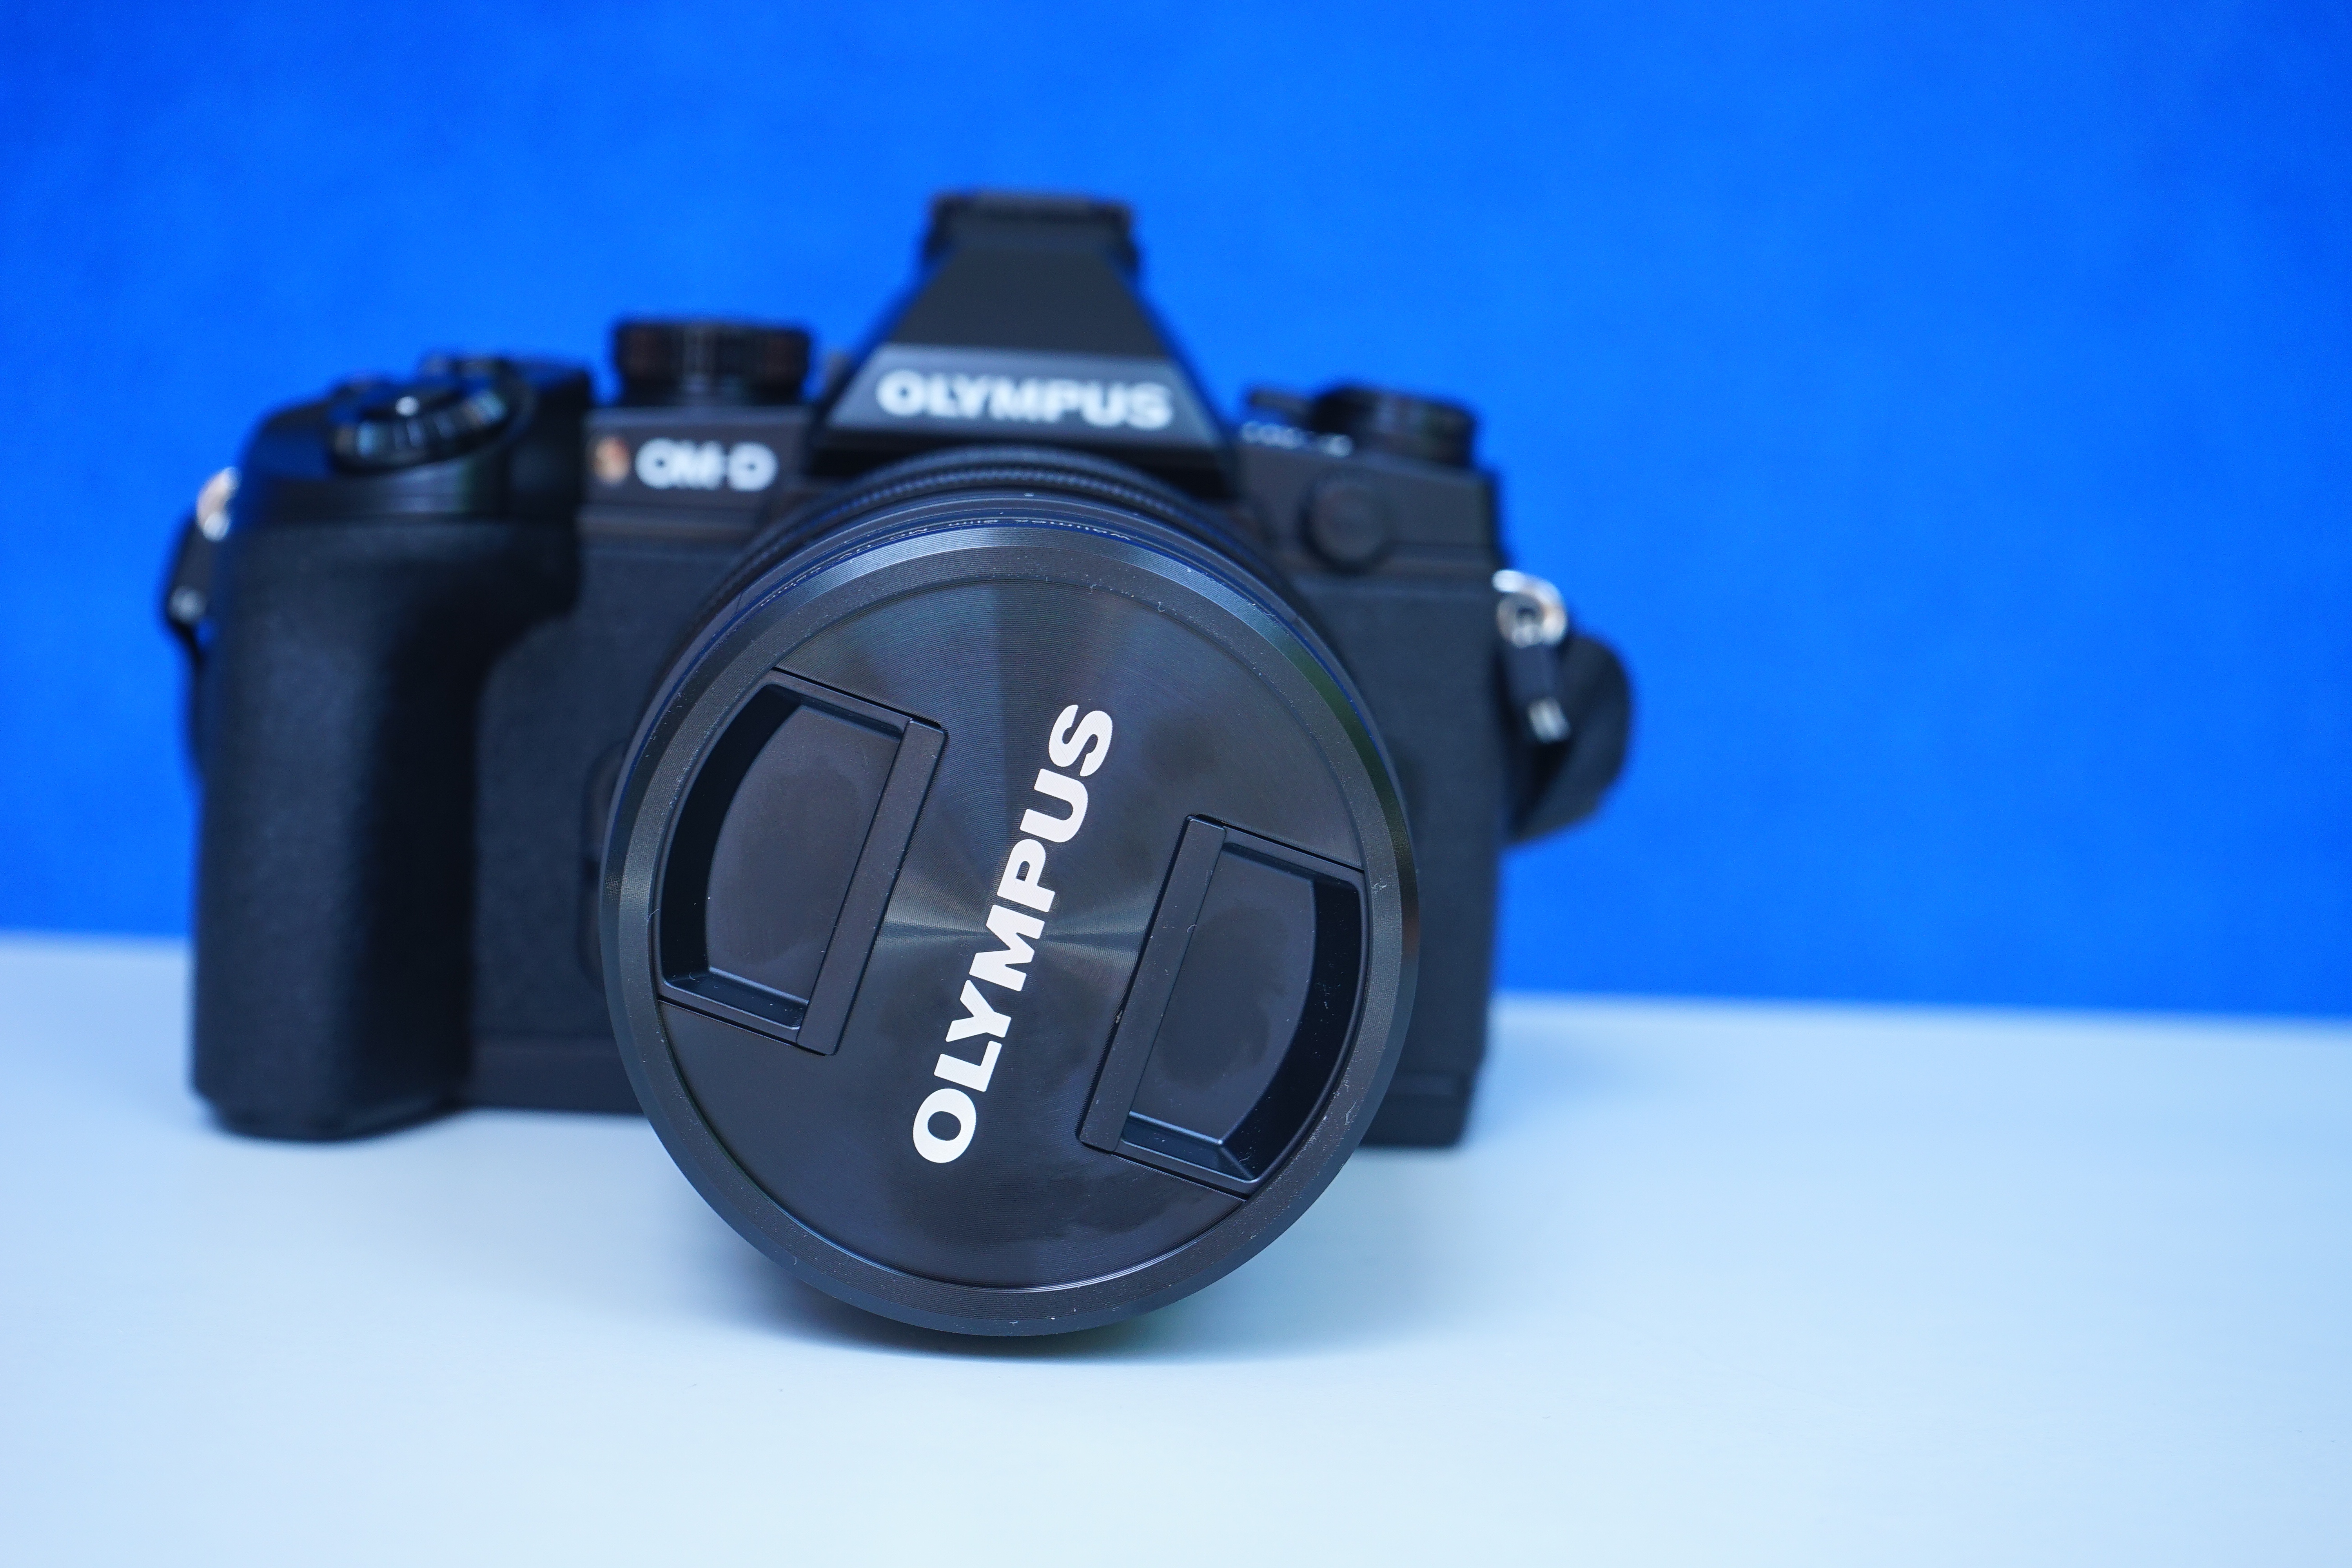
hand, camera, photography, product, digital camera, olympus, photograph, camera lens, manufacturer, slr camera, cameras optics, e m1